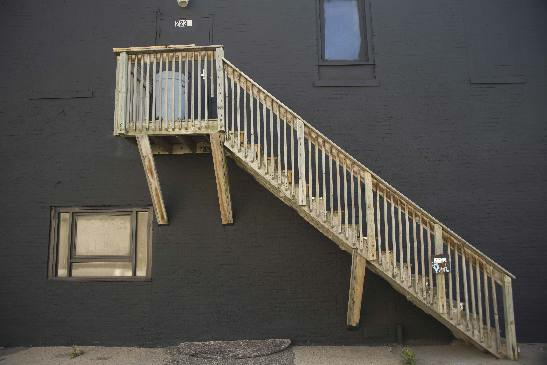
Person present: No